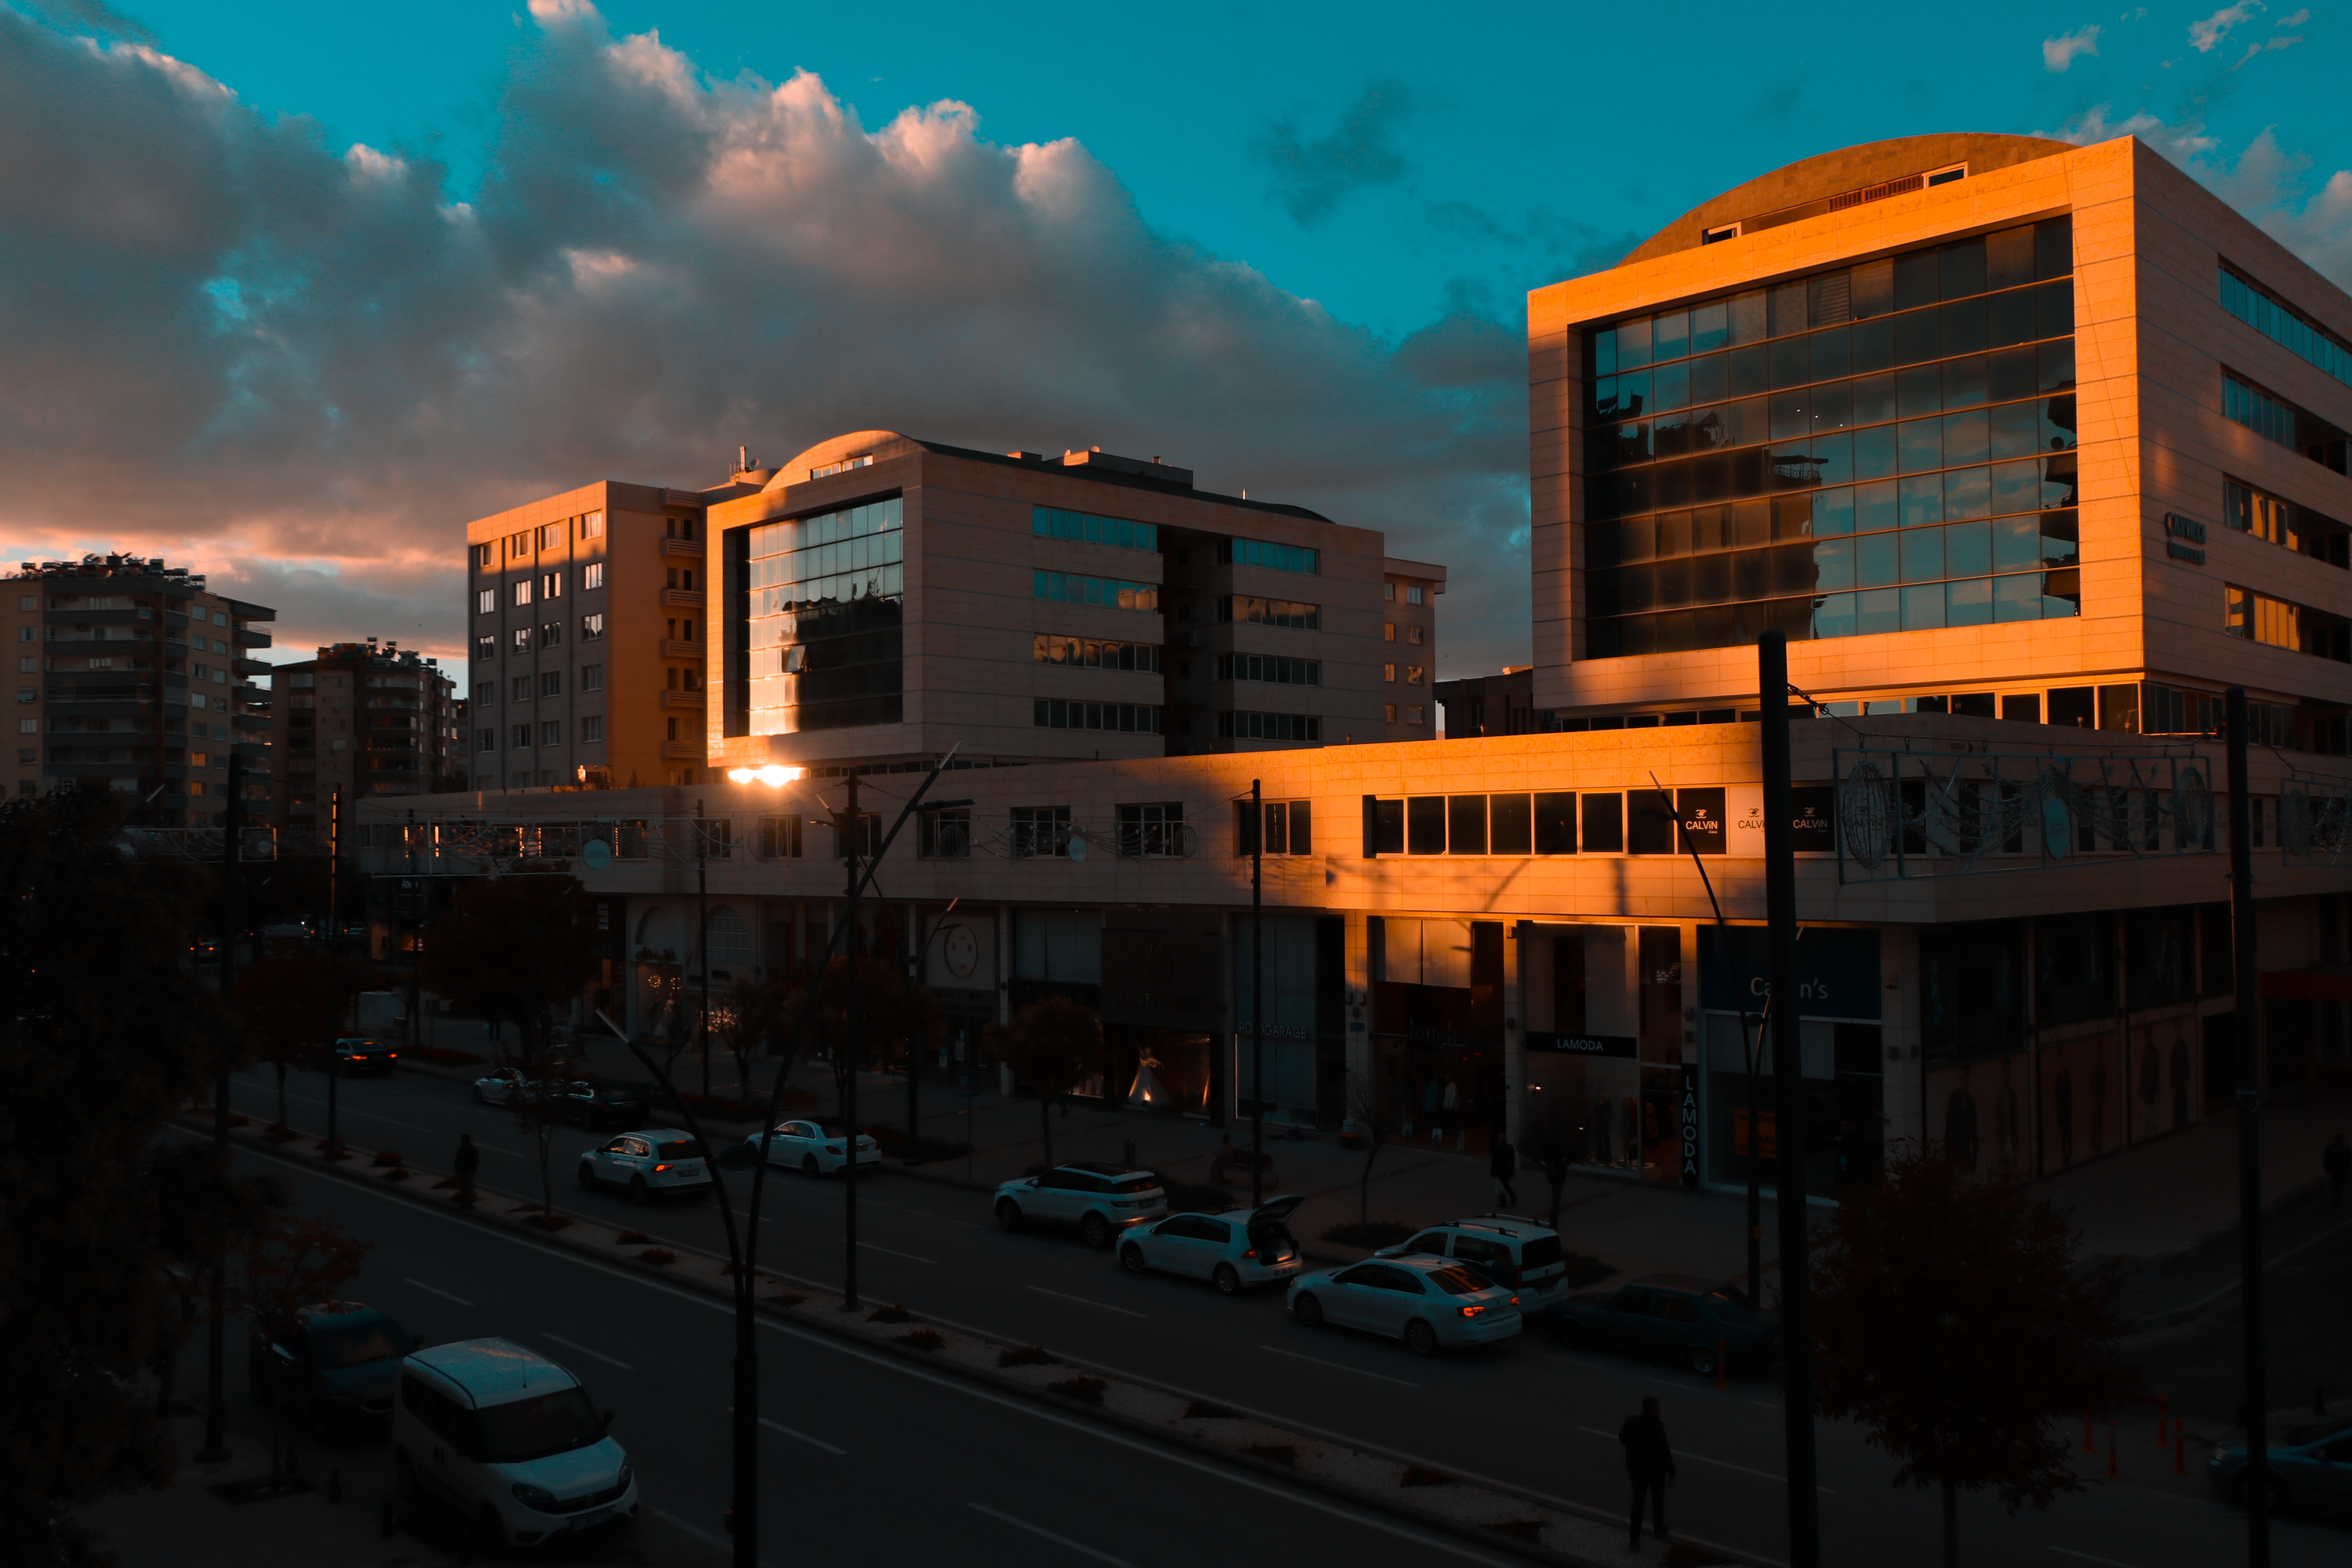
sky, urban area, city, metropolitan area, building, mixed use, architecture, residential area, cityscape, metropolis, evening, condominium, dusk, downtown, night, morning, home, reflection, daytime, corporate headquarters, real estate, neighbourhood, skyscraper, commercial building, apartment, hotel, facade, sunset, skyline, tower block, window, suburb, house, headquarters, cloud